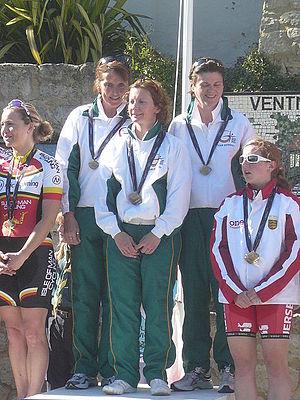
Les Jeux des îles sont une compétition multi-sports organisée par l'International Island Games Association tous les deux ans depuis 1985.
Cet article traite du sport dans le bailliage de Guernesey.